Alexander Colville (principal)

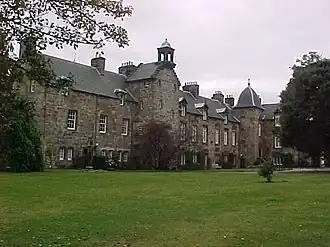
St Mary's College, St Andrews, of which Colville was Principal

He was born at Wester Comrie, Scotland, the eldest son of John Colville, Commendator of Culross, who at some point became Lord of Culross. His mother was the poet Elizabeth Melville, daughter of Sir James Melville of Halhill.